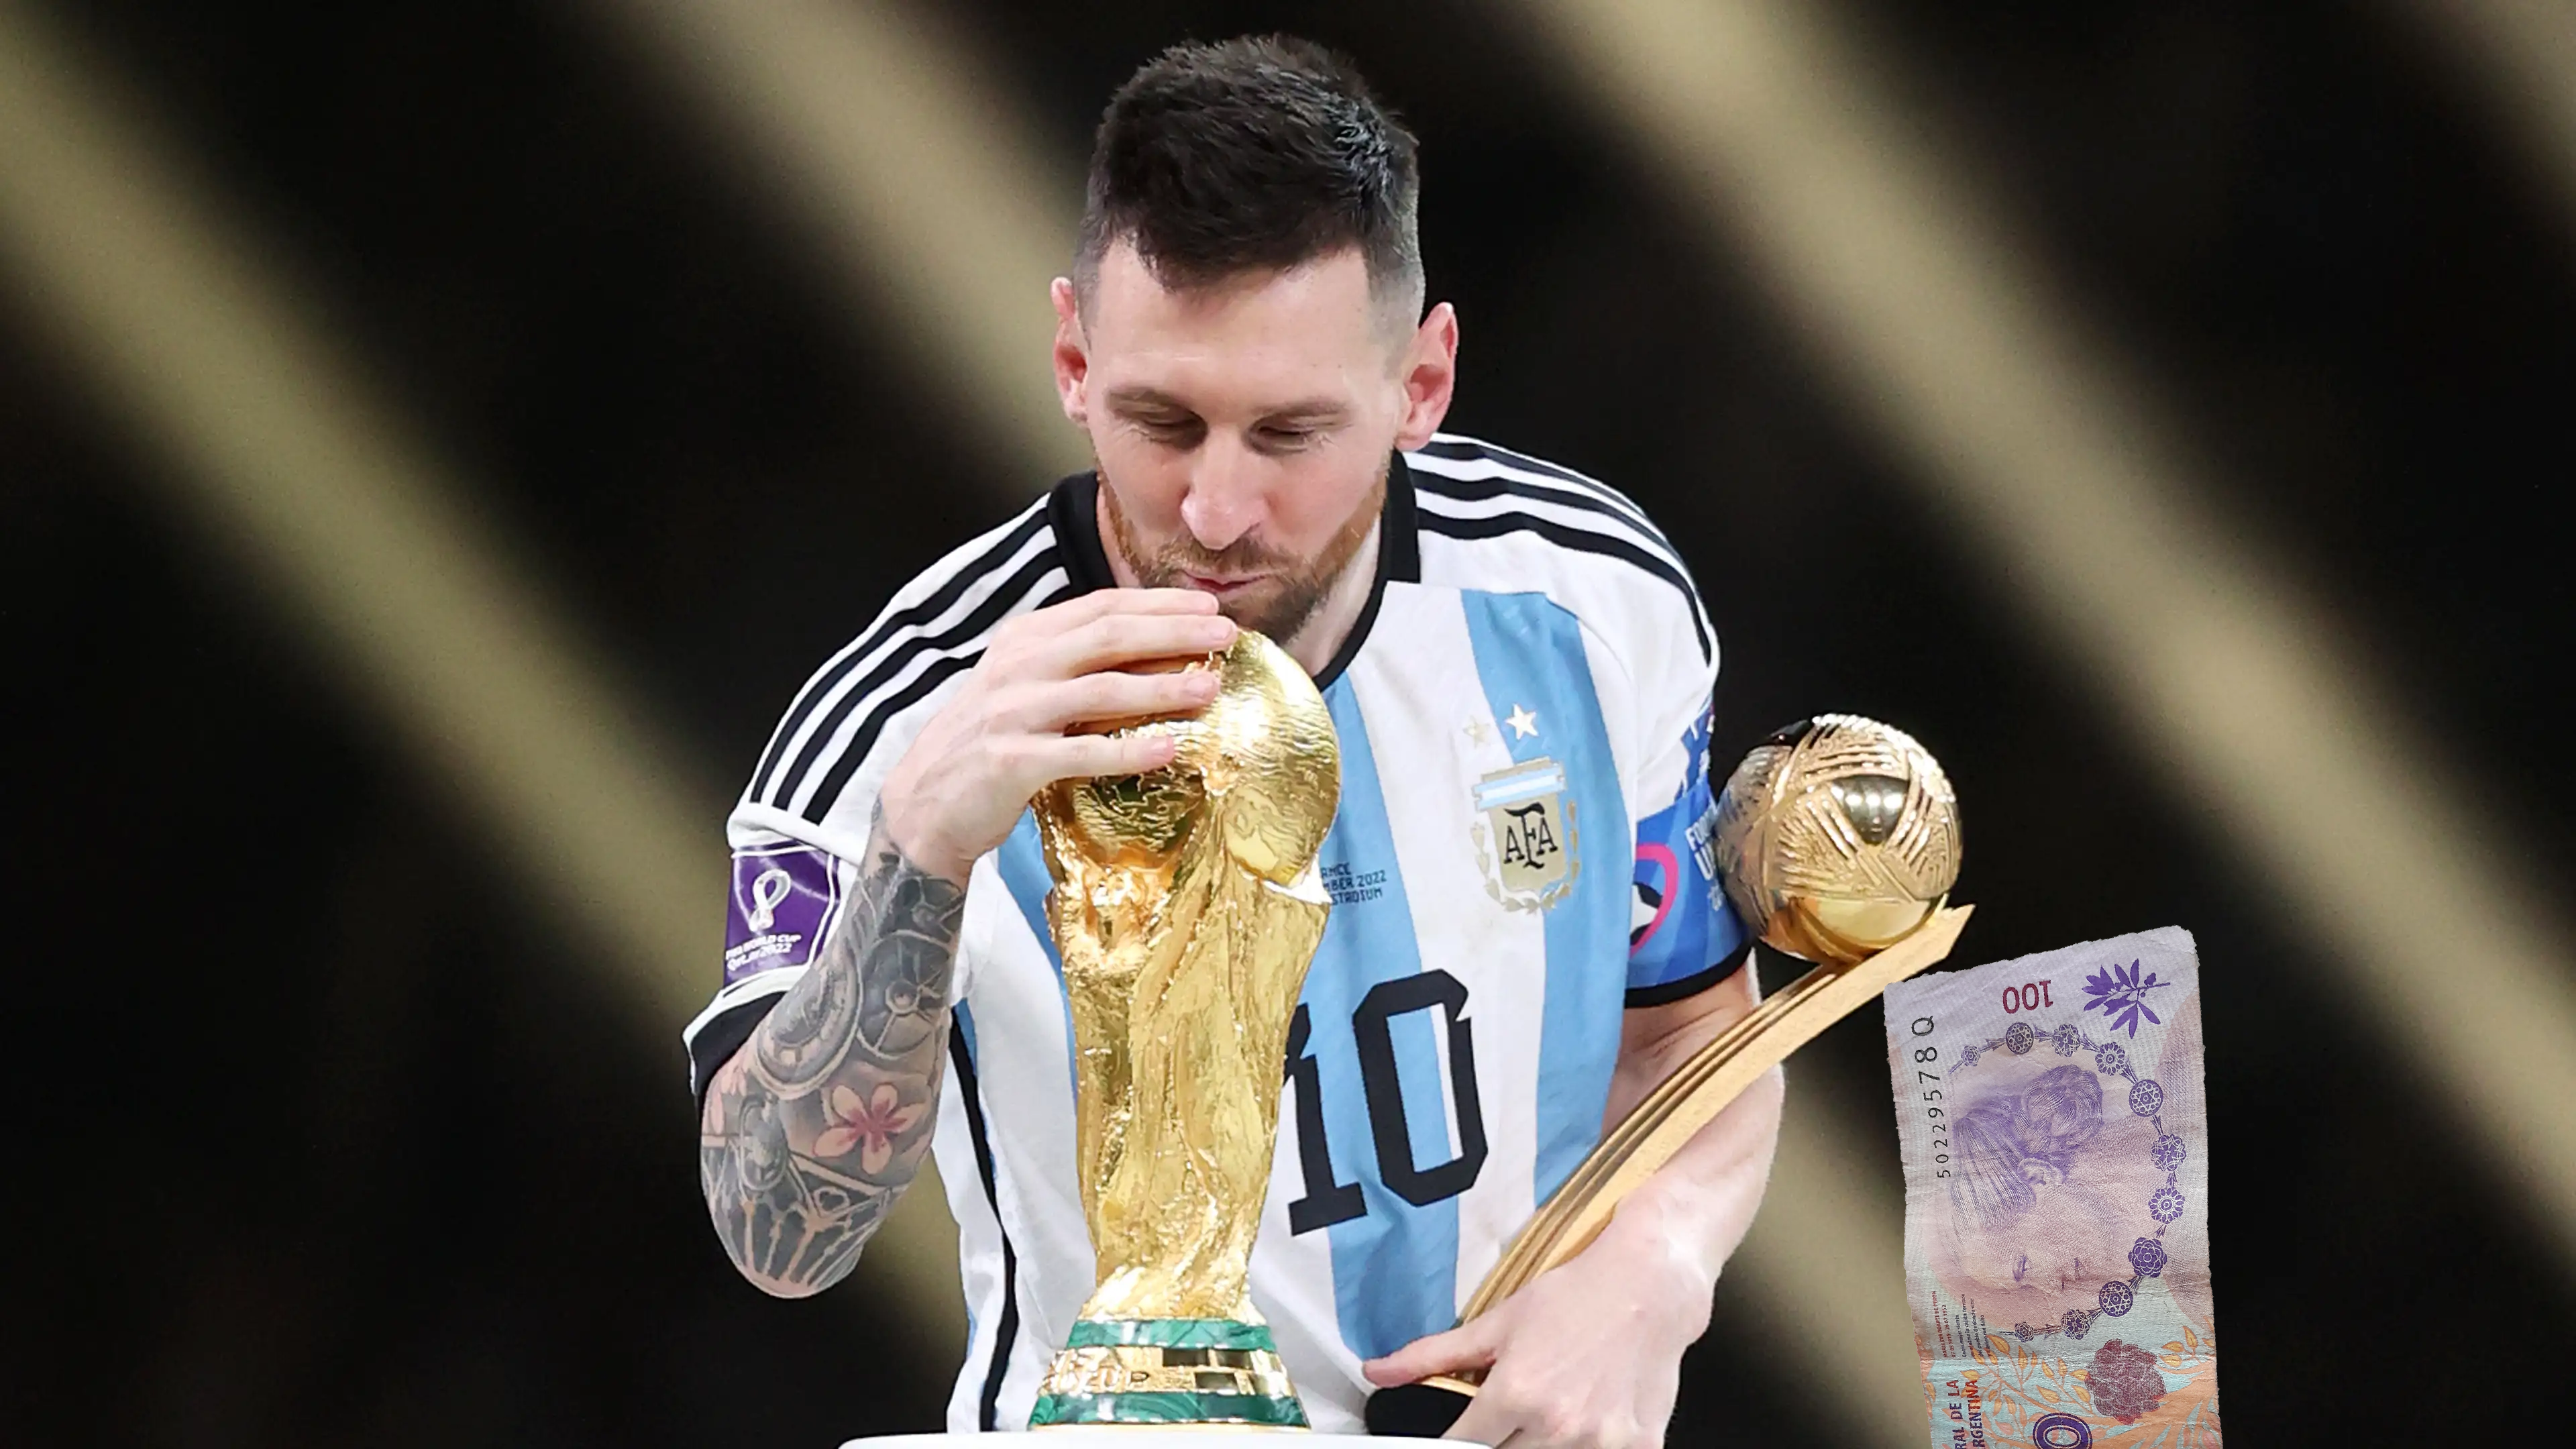
Denominación: 100